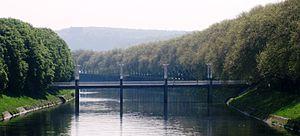
Pont de Belle-Île
La ville de Liège comporte de nombreux ponts, essentiellement au-dessus de la Meuse et de la Dérivation. Ci-dessous les ponts présents sur le territoire de la commune de Liège de l'amont vers l'aval.
Le pont de Belle-Île est un pont sur l'Ourthe à Liège. Il fait liaison entre le quai des Ardennes et le centre commercial de Belle-Île situé entre l'Ourthe et le Canal de l'Ourthe. Il fait